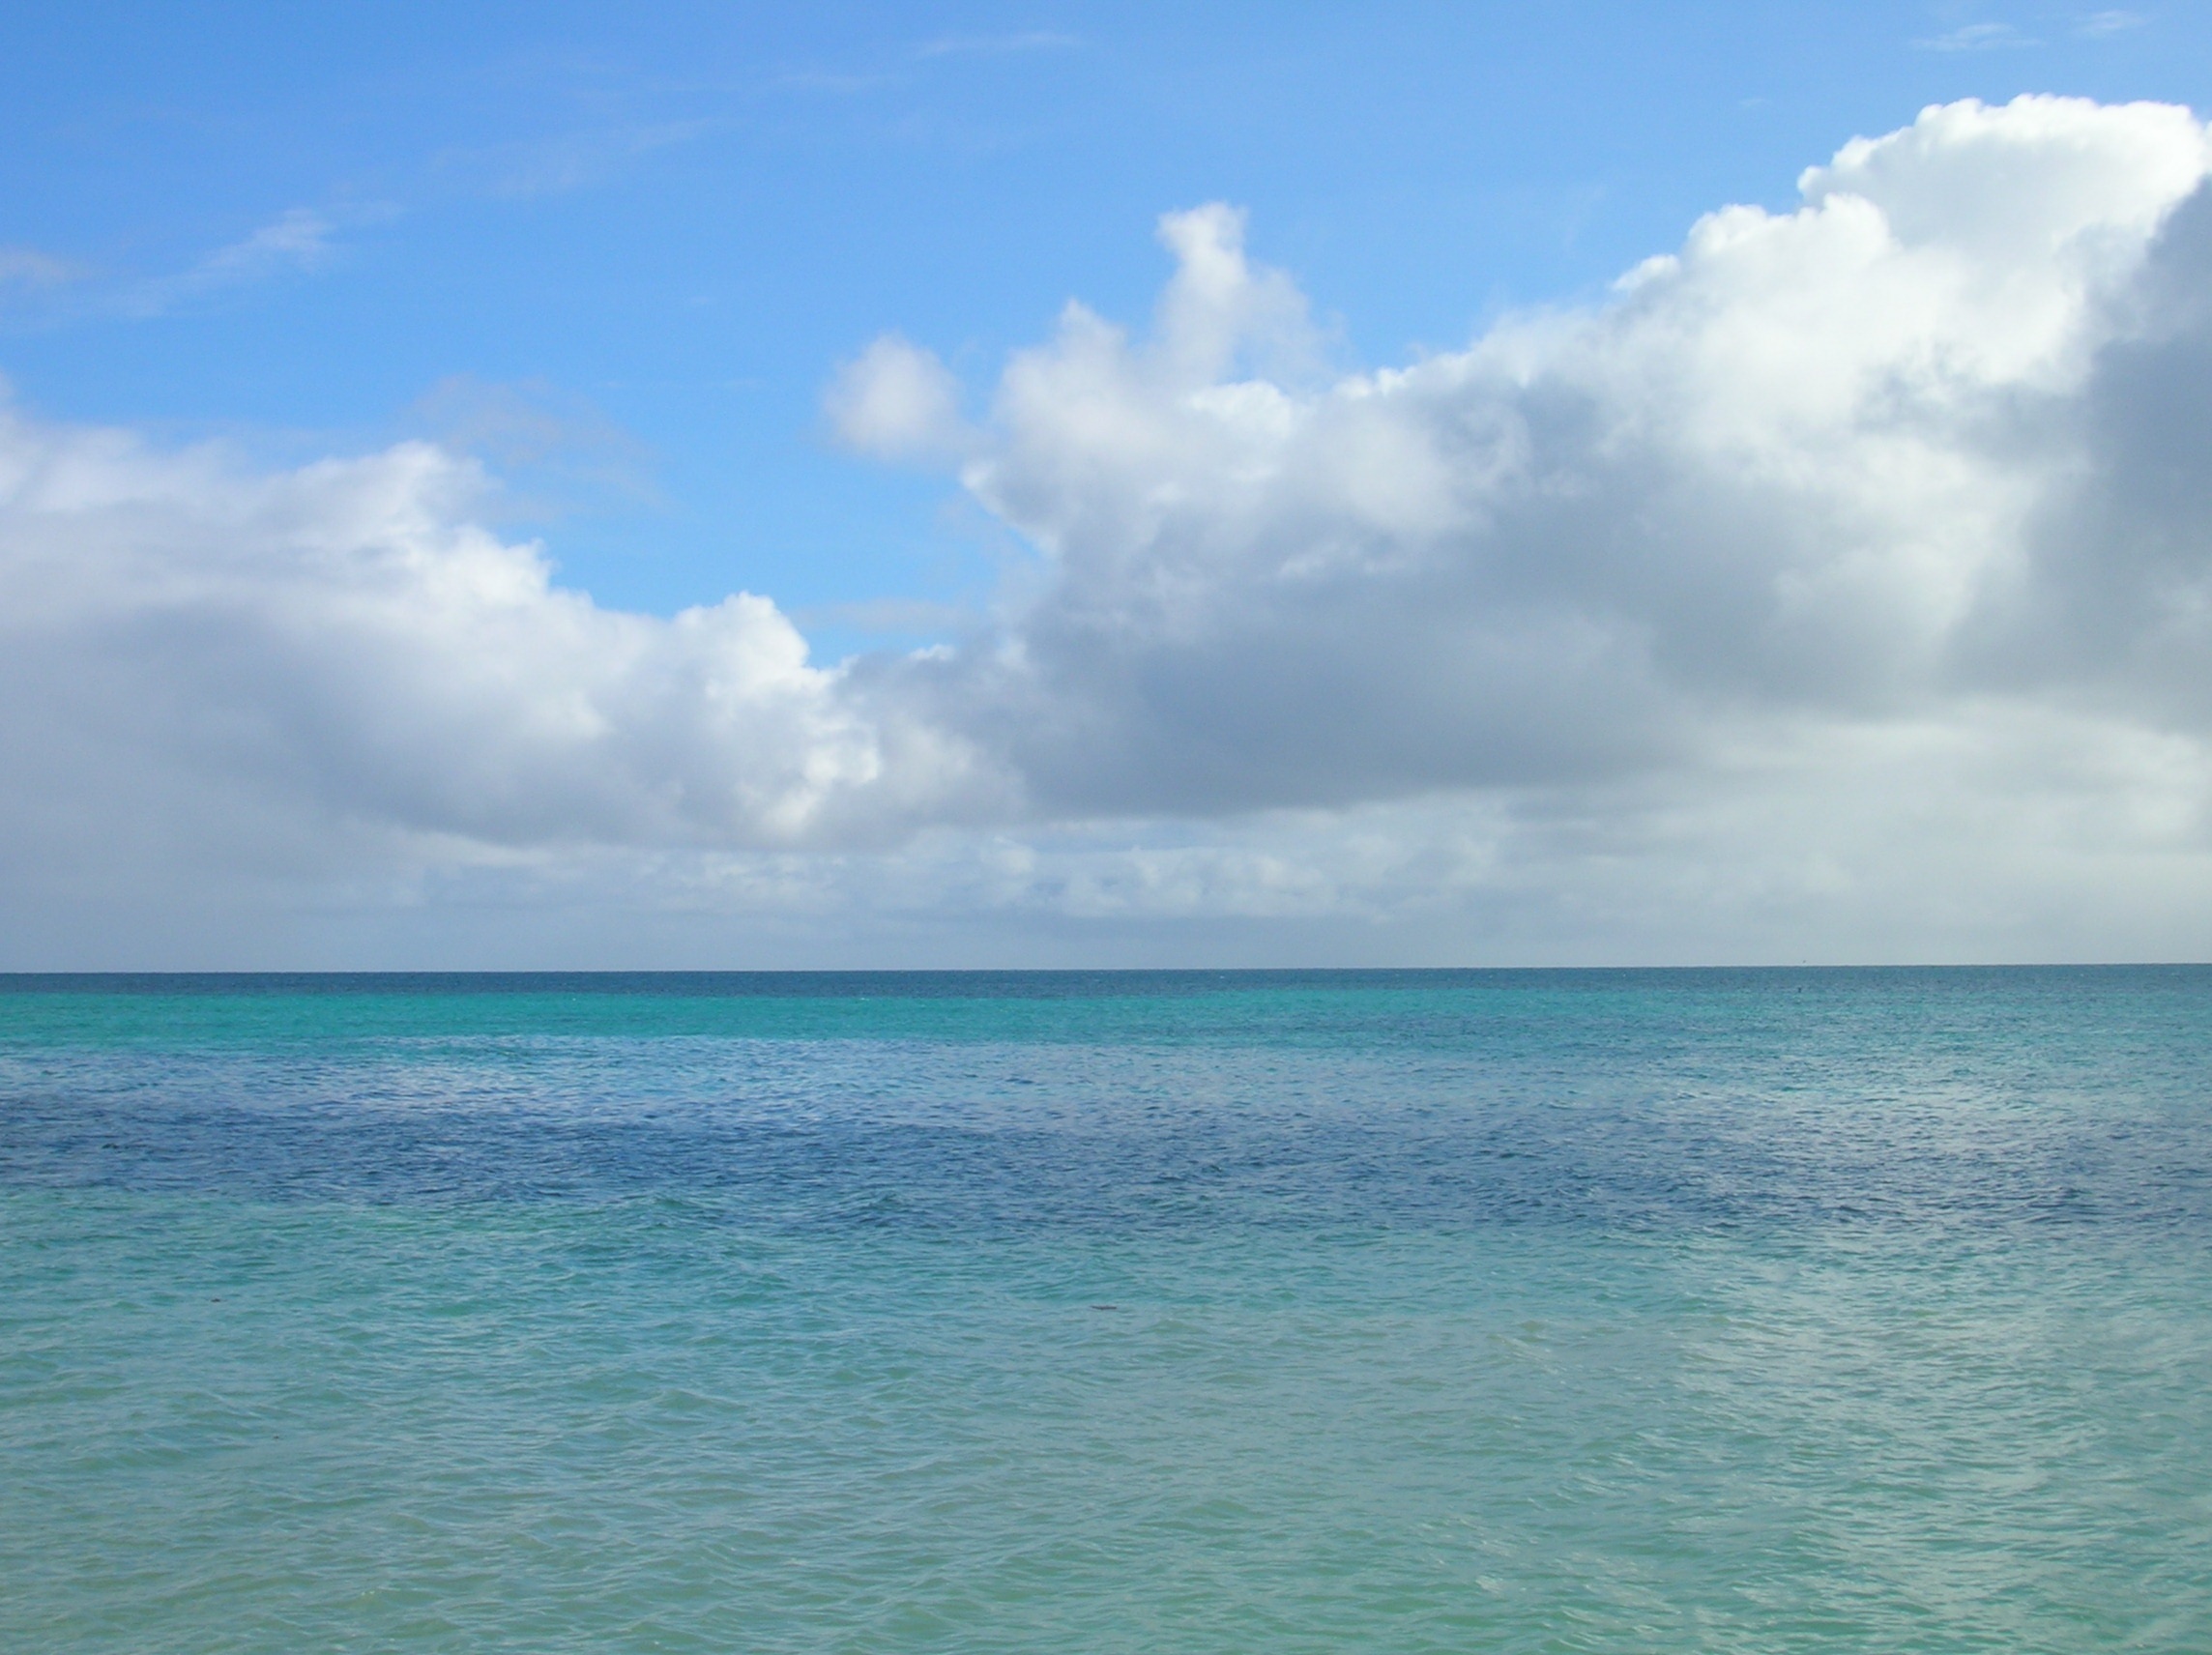
beach, sea, coast, water, ocean, horizon, cloud, sky, shore, wave, vacation, tropical, seascape, lagoon, bay, island, body of water, clouds, caribbean, cape, islet, cook islands, wind wave